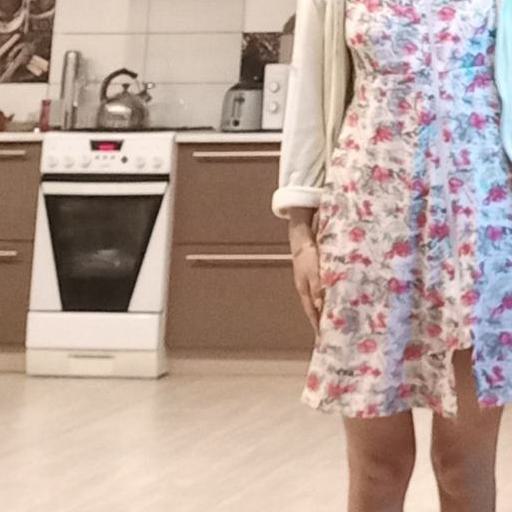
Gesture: no_gesture